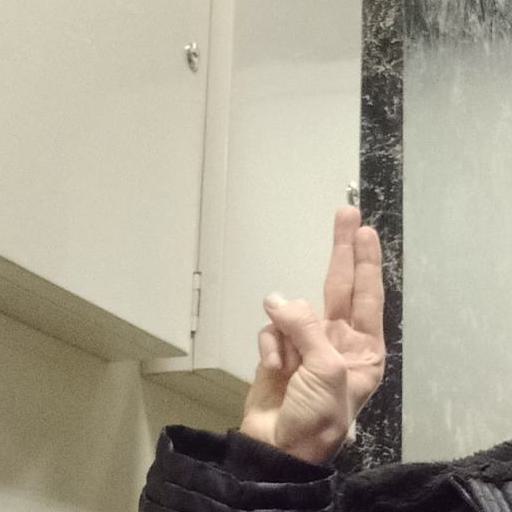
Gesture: two_up